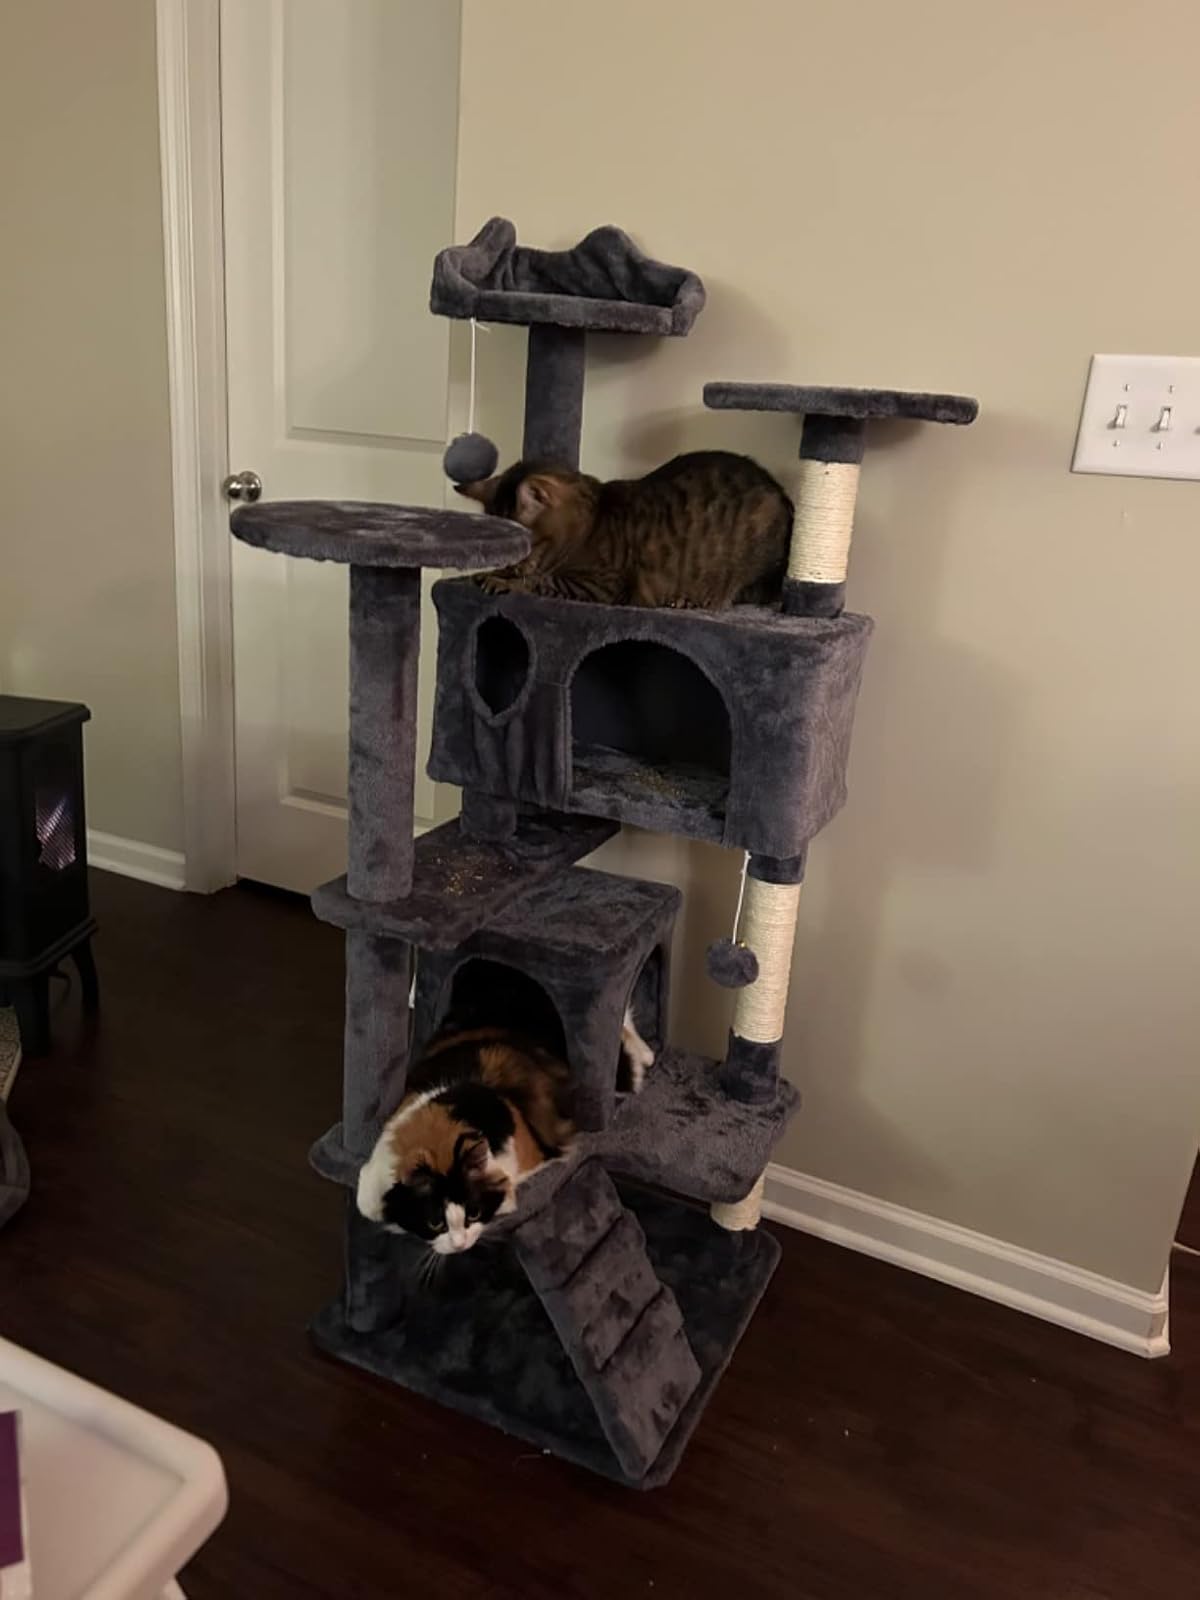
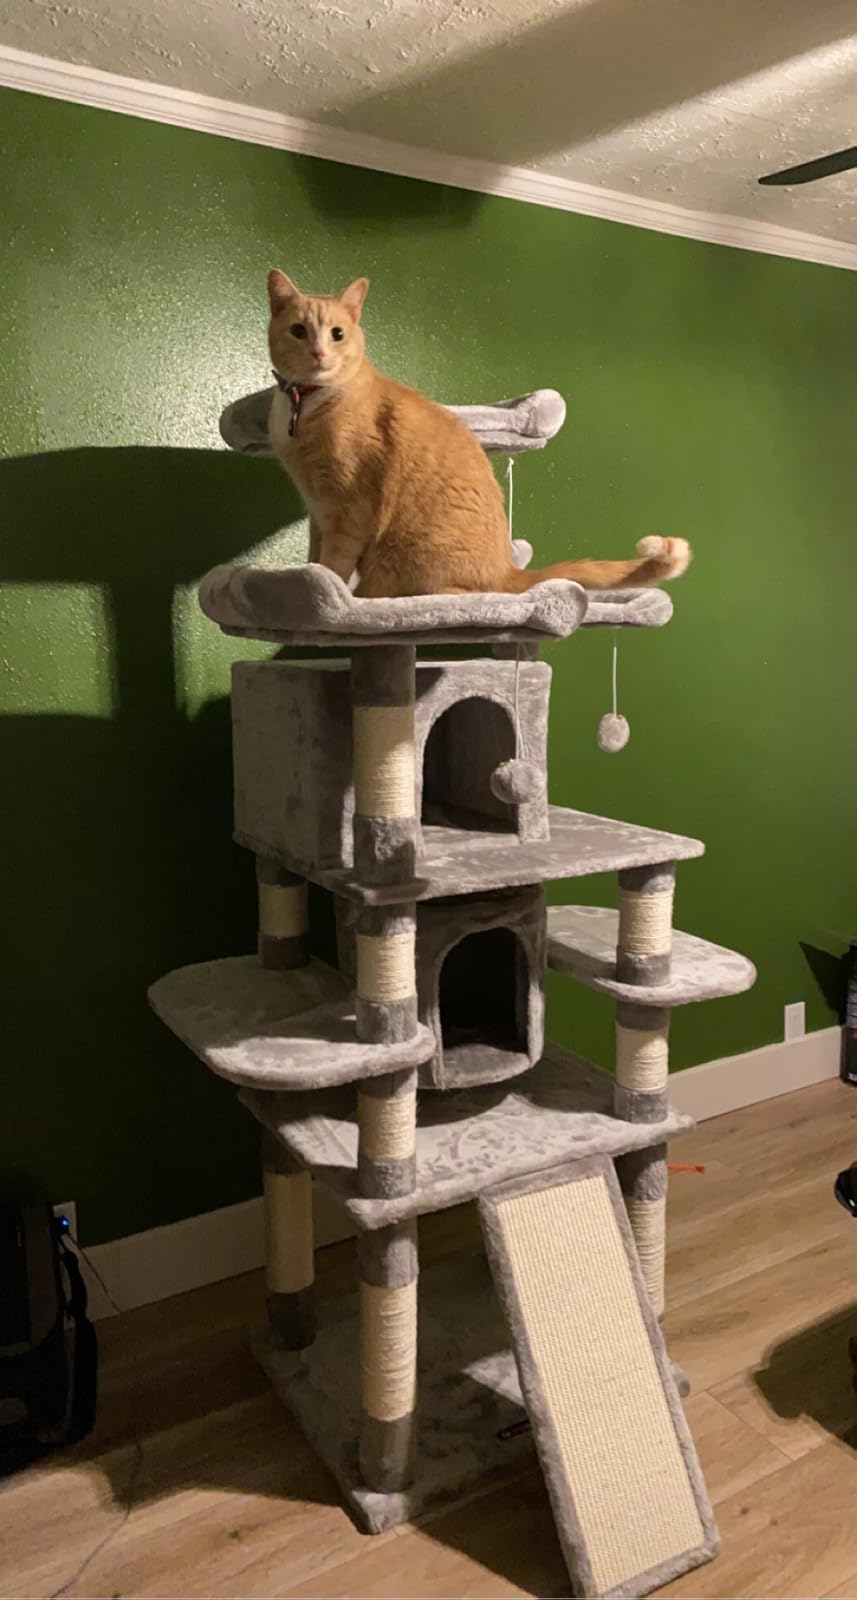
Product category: items_cat tree
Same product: no